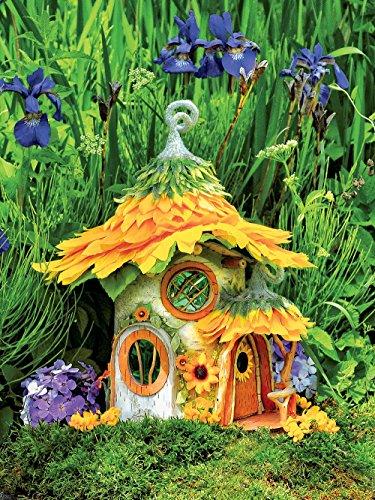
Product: Ceaco Perfect Piece Count Puzzle - Fairyhouse - Sunflower Cottage
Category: Toys & Games | Puzzles | Jigsaw Puzzles
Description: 300 PIECE PUZZLE.
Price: $14.99
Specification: ProductDimensions:10.1x8.1x2.4inches|ItemWeight:1.08pounds|ShippingWeight:1.08pounds(Viewshippingratesandpolicies)|ASIN:B07FSFW45D|Itemmodelnumber:10026|Manufacturerrecommendedage:8-8years